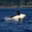
Label: whale